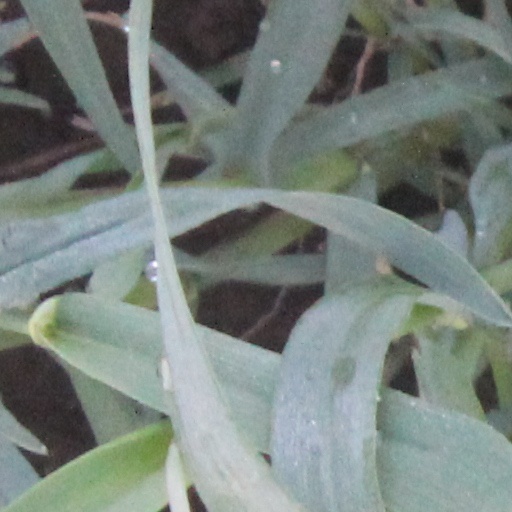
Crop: wheat